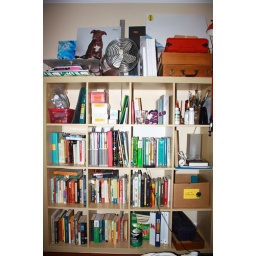
The book shelf in my cousins room.